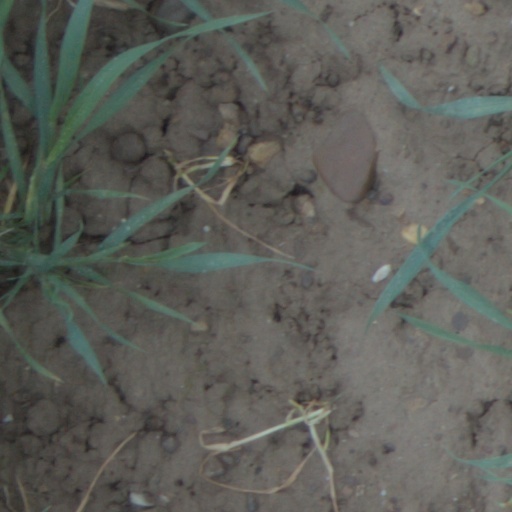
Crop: wheat